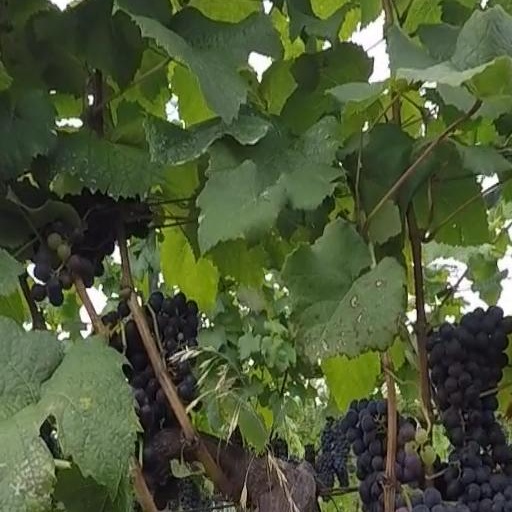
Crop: grape